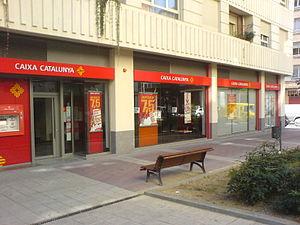
Caixa Catalunya, était une banque et caisse d'épargne de Catalogne qui fut fusionnée en 2010 avec les caisses d'épargnes de Tarragone et Manresa pour former la CatalunyaCaixa. Jusqu'en 2009, la Caixa Catalunya était la seconde banque de Catalogne et la première préteuse à des organismes publics – son propriétaire étant la Députation de Barcelone. Le groupe résultant de la fusion reste le second de Catalogne.